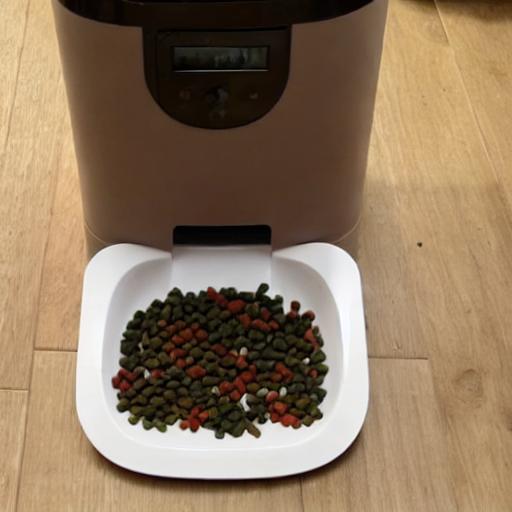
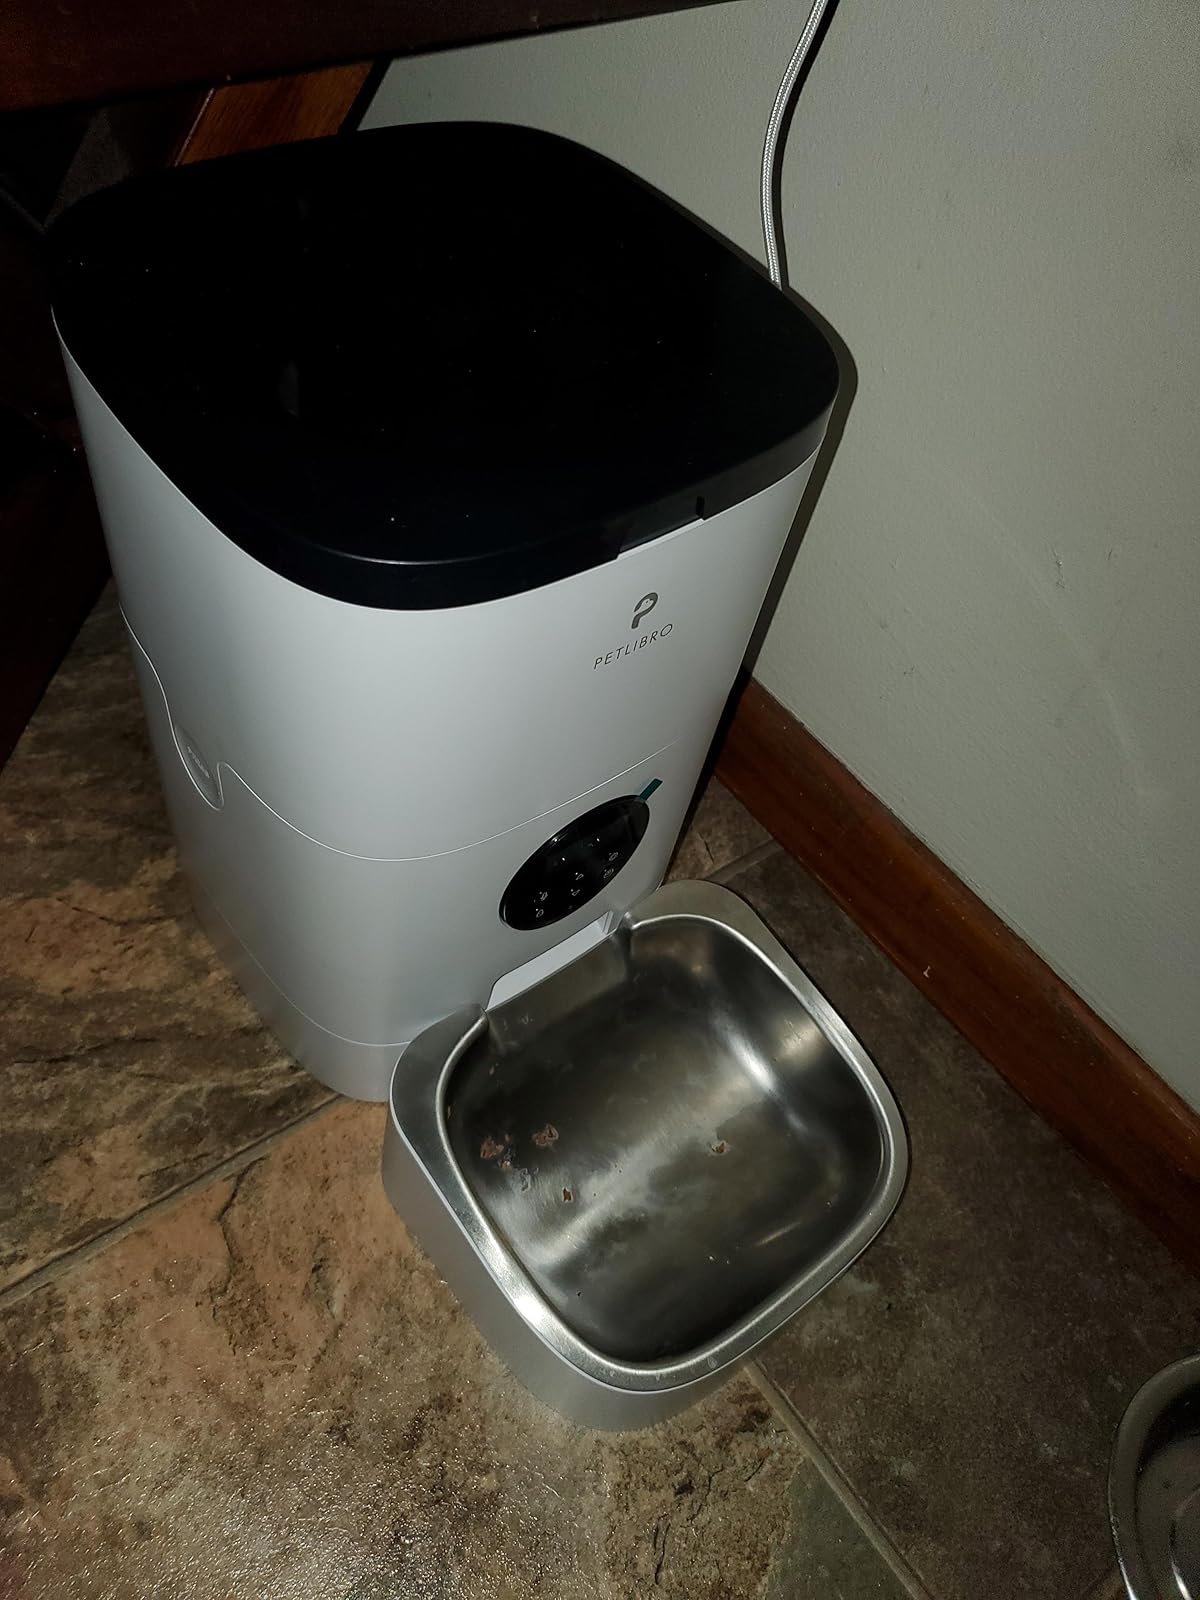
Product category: items_feeder
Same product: no